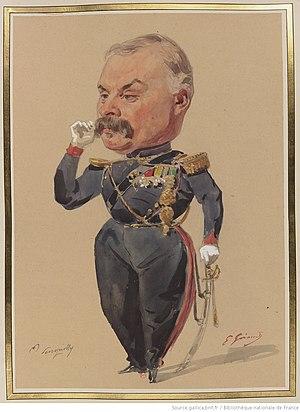
Le peintre et conservateur du Musée d'artillerie, Octave Penguilly L'Haridon, aux Soirées du Louvre. 1866. Dessin d'Eugène Giraud.
Octave Penguilly L'Haridon né à Paris le 4 avril 1811 et mort dans la même ville le 3 novembre 1870 est un peintre, dessinateur, graveur et illustrateur français.